Kurt Atterberg

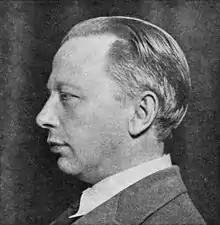
Kurt Atterberg

Kurt Magnus Atterberg (12 December 188715 February 1974) was a Swedish composer and civil engineer. Along with Ture Rangström, he was one the foremost Swedish composers of the generation succeeding Wilhelm Peterson-Berger, Wilhelm Stenhammar and Hugo Alfvén. Atterberg is best known for his symphonies, operas, and ballets.